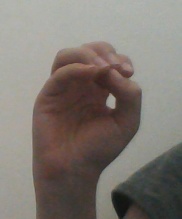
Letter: ha